African migratory locust

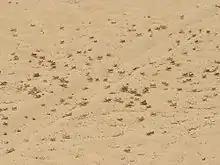
Hopper band in Sudan

The African migratory locust exists in its solitary form in many parts of Africa and its development is then similar to that of other grasshopper species. When the eggs hatch in extremely close proximity to each other, the first-instar hoppers become attracted to each other and begin to form bands that move in synchrony. The band moves as a cohesive unit, pausing as the hoppers feed and bask in the sun, and merges with other bands. Bands have been known to travel for before they metamorphose into adults. The attraction between the individual hoppers continues into adulthood and the insects continue to act as a cohesive group, a swarm.